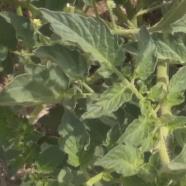
Crop: Tomato
Condition: healthy-leaf